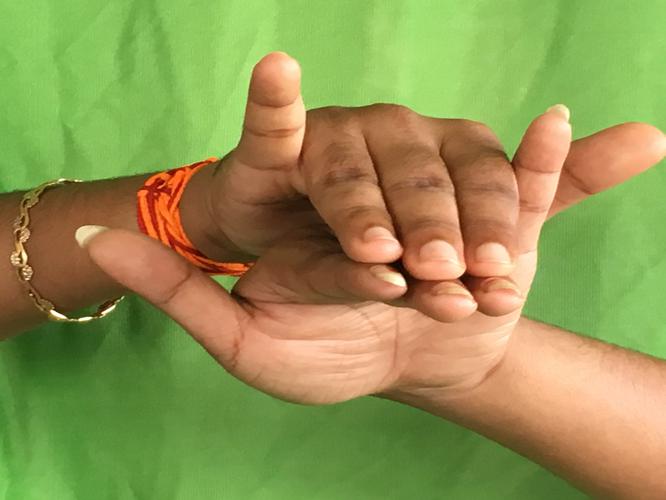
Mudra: Varaha
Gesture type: double_hand